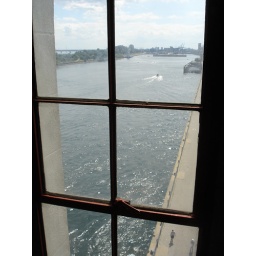
looking out from the clock tower over Fleuve Saint-Laurent River